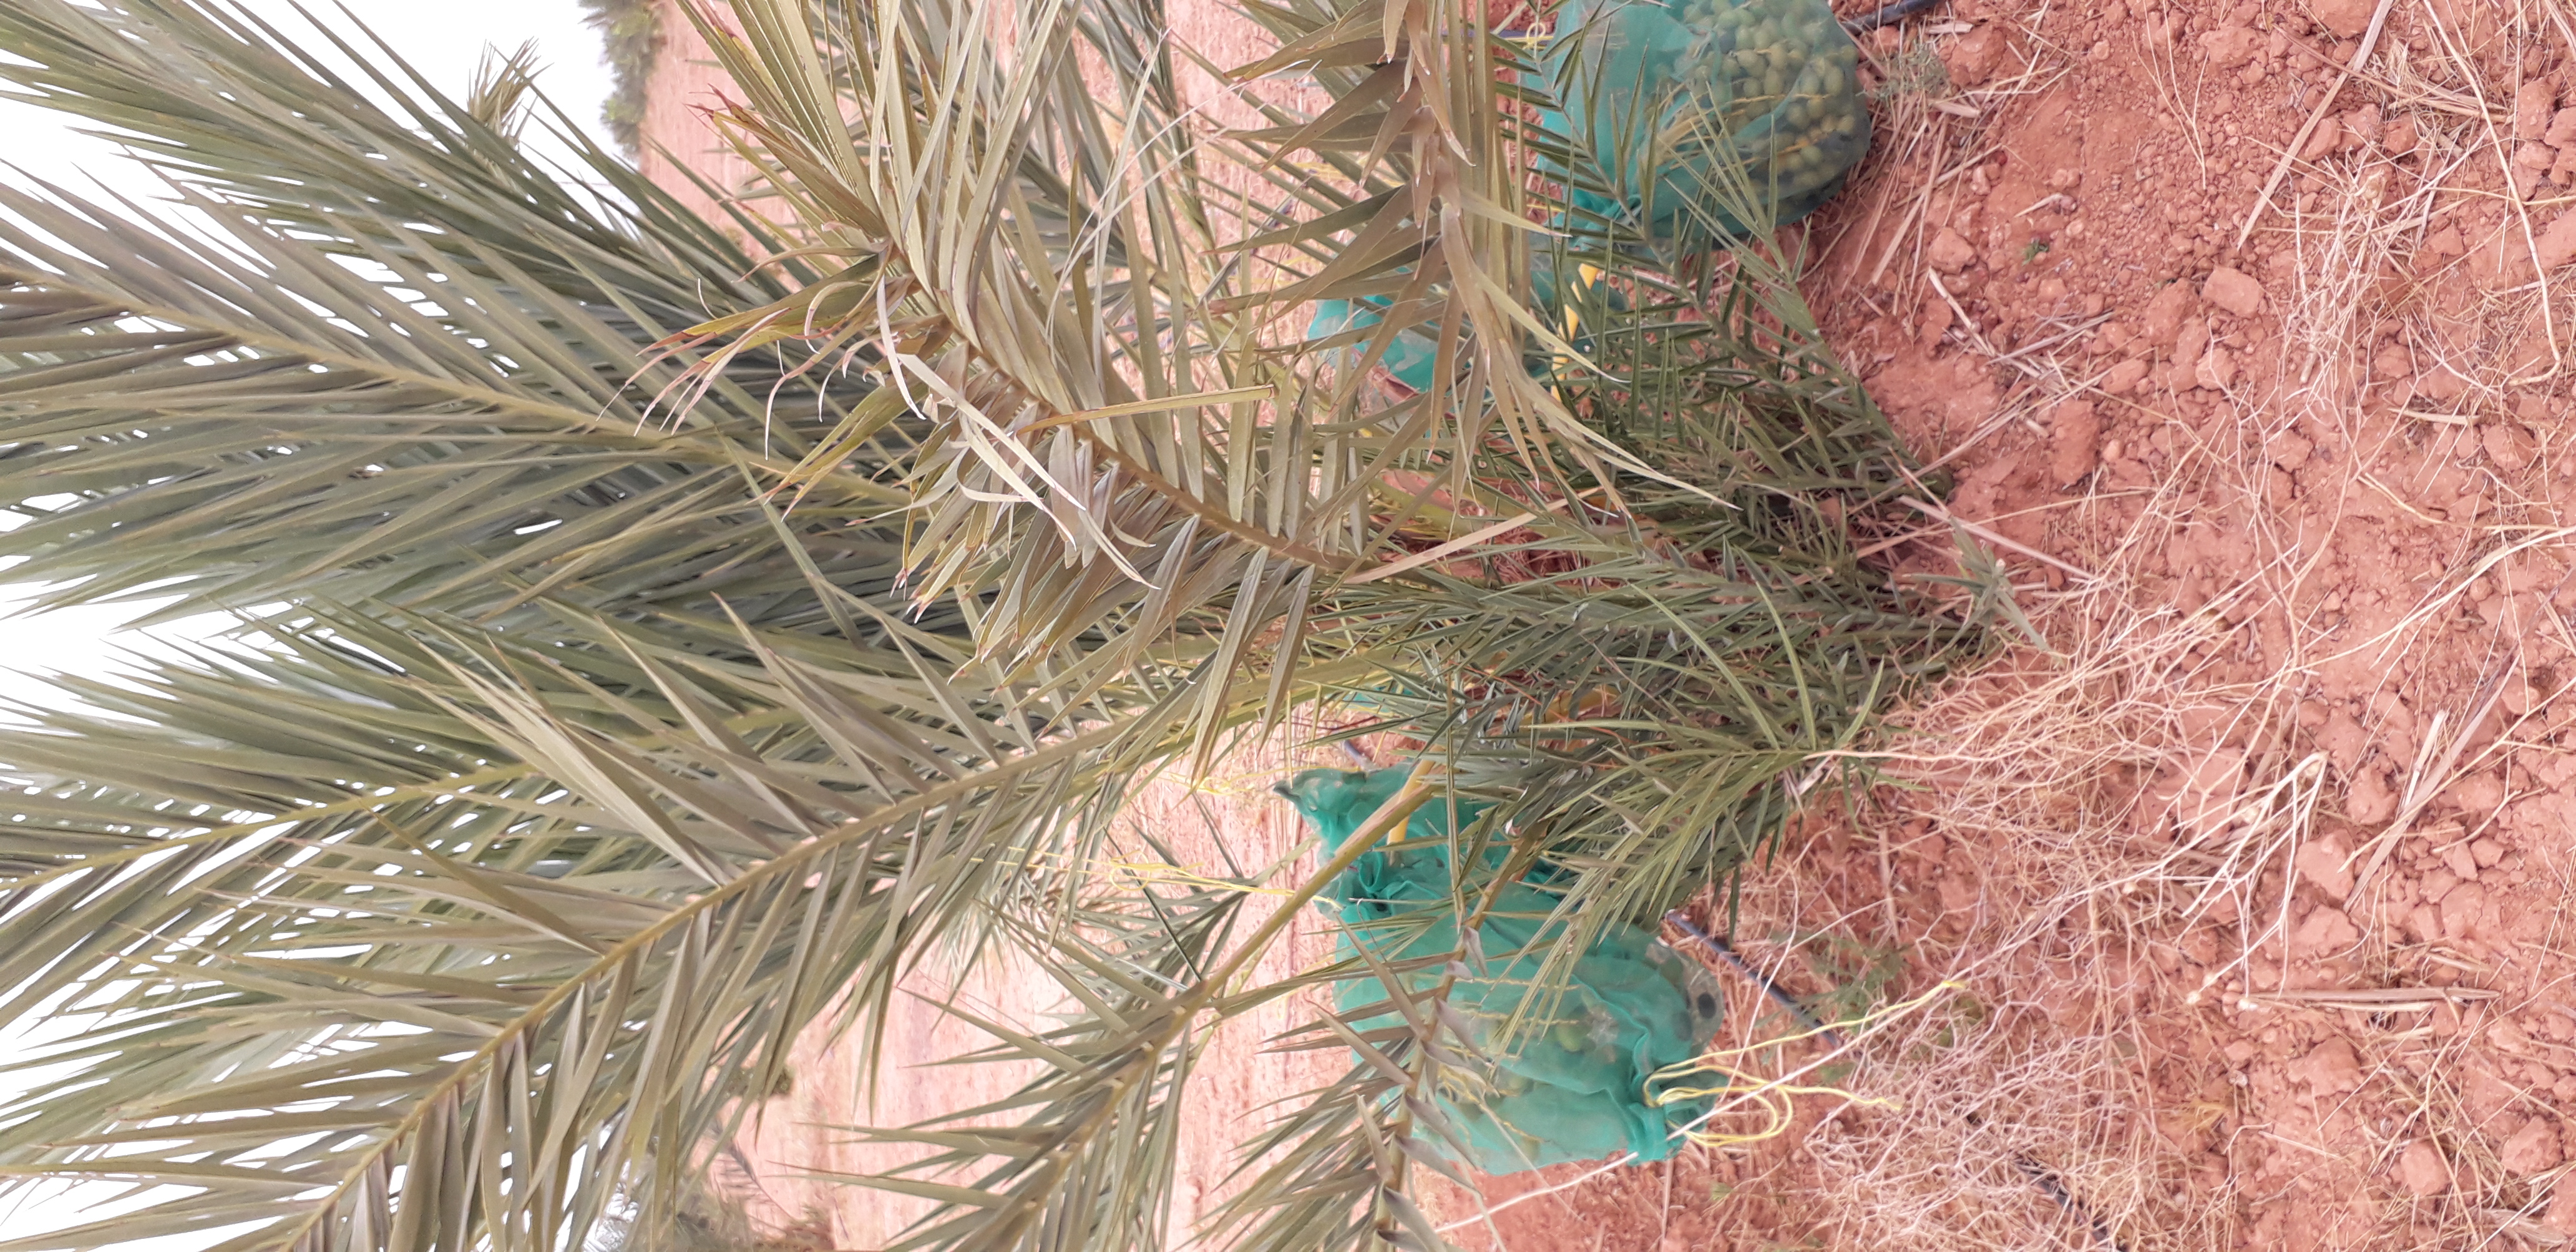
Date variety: kholt